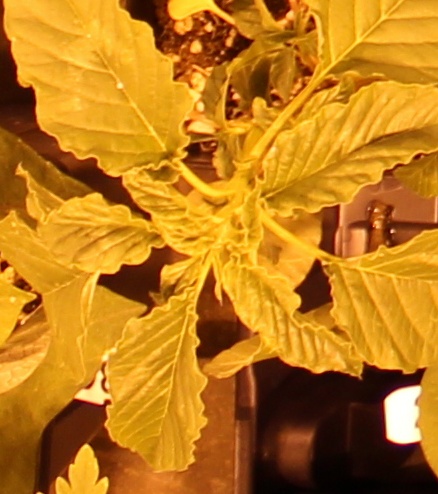
Label: Palmer Amaranth